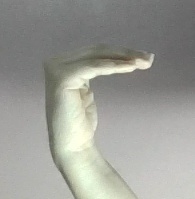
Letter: haa